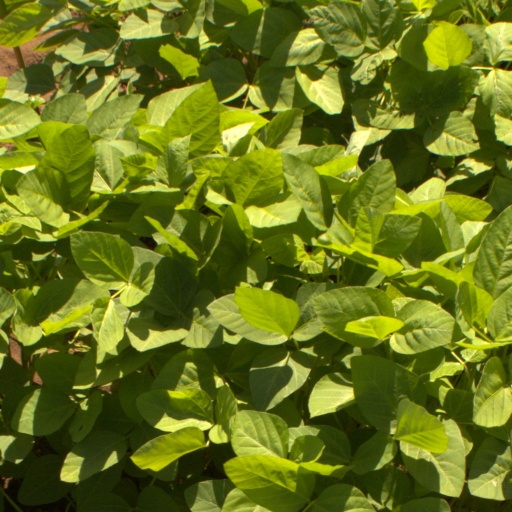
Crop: soybean